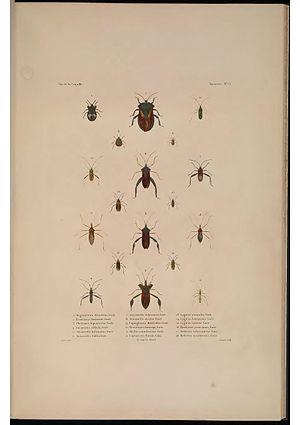
Voyage autour du monde
Félix Édouard Guérin-Méneville est un entomologiste français, né le 12 octobre 1799 et mort le 26 janvier 1874.